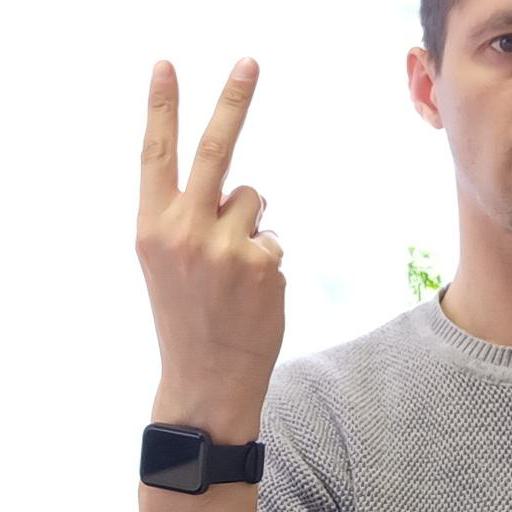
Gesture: peace_inverted